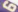
Number: 6